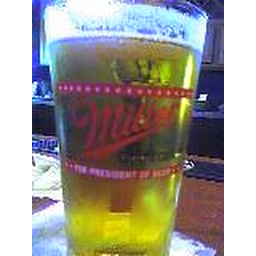
Drinking a Miller at a sports bar in downtown Greensboro, North Carolina, USA, waiting for the train to Atlanta.